A Bird in the House

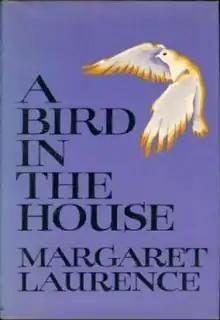
first edition (publ. McClelland & Stewart)

A Bird in the House, first published in 1970, is a short story sequence written by Margaret Laurence. Noted by Laurence to be "semi-autobiographical", the series chronicles the growing up of a young agnostic writer, Vanessa MacLeod, in the fictional town of Manawaka, Manitoba. "A Bird in the House" was written from the perspective of Vanessa at age forty, while she recalls her childhood (with the exception of the final chapter "Jericho's Brick Battlements", when she revisits her childhood home). It is therefore impossible to tell if young Vanessa was truly able to understand the events unfolding around her, or if she gained that understanding later in life. Originally published as a series of independent short stories,